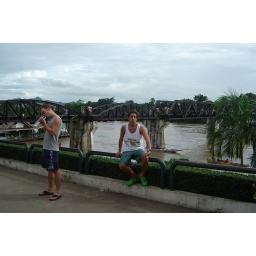
Me in front of the bridge over the river of Kway